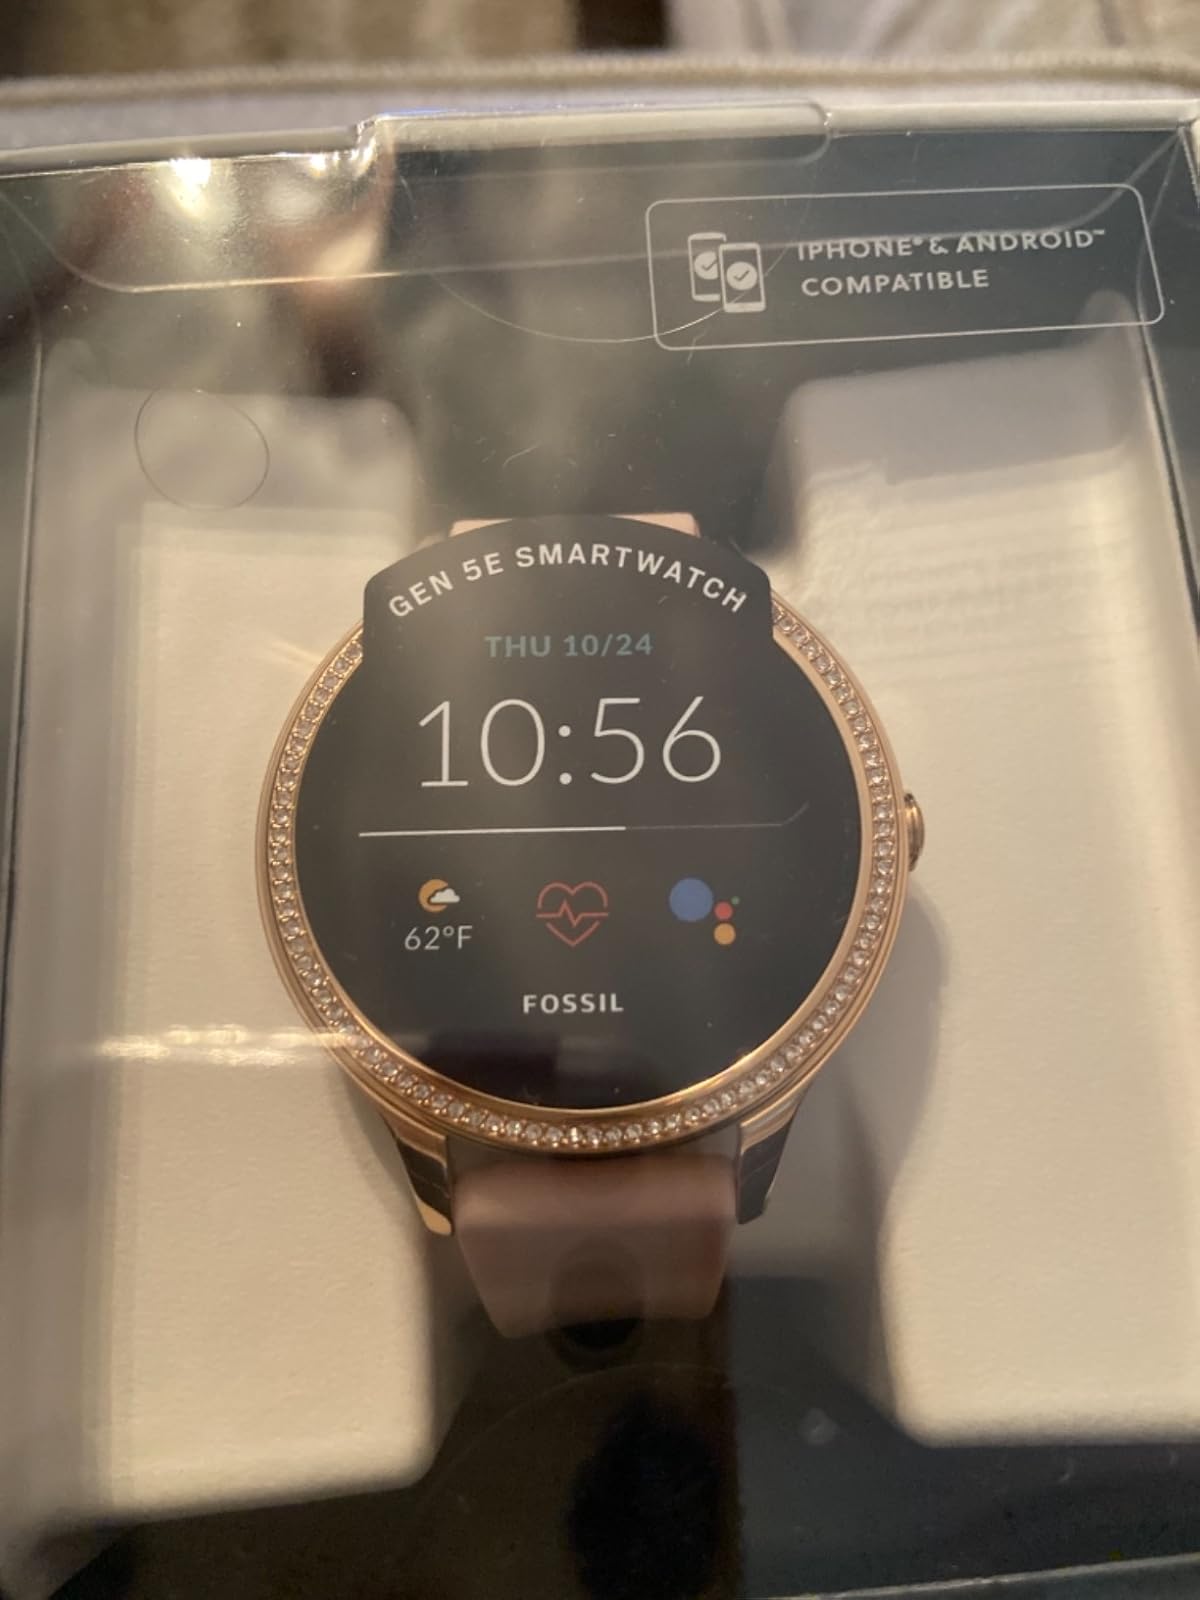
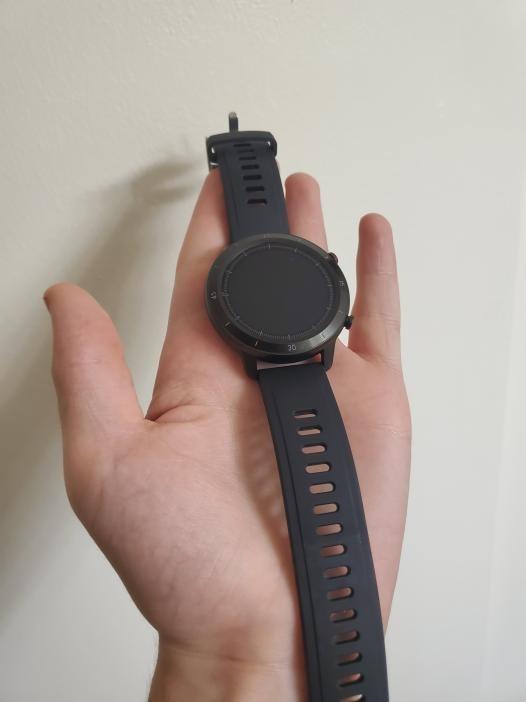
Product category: smartwatch
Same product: no